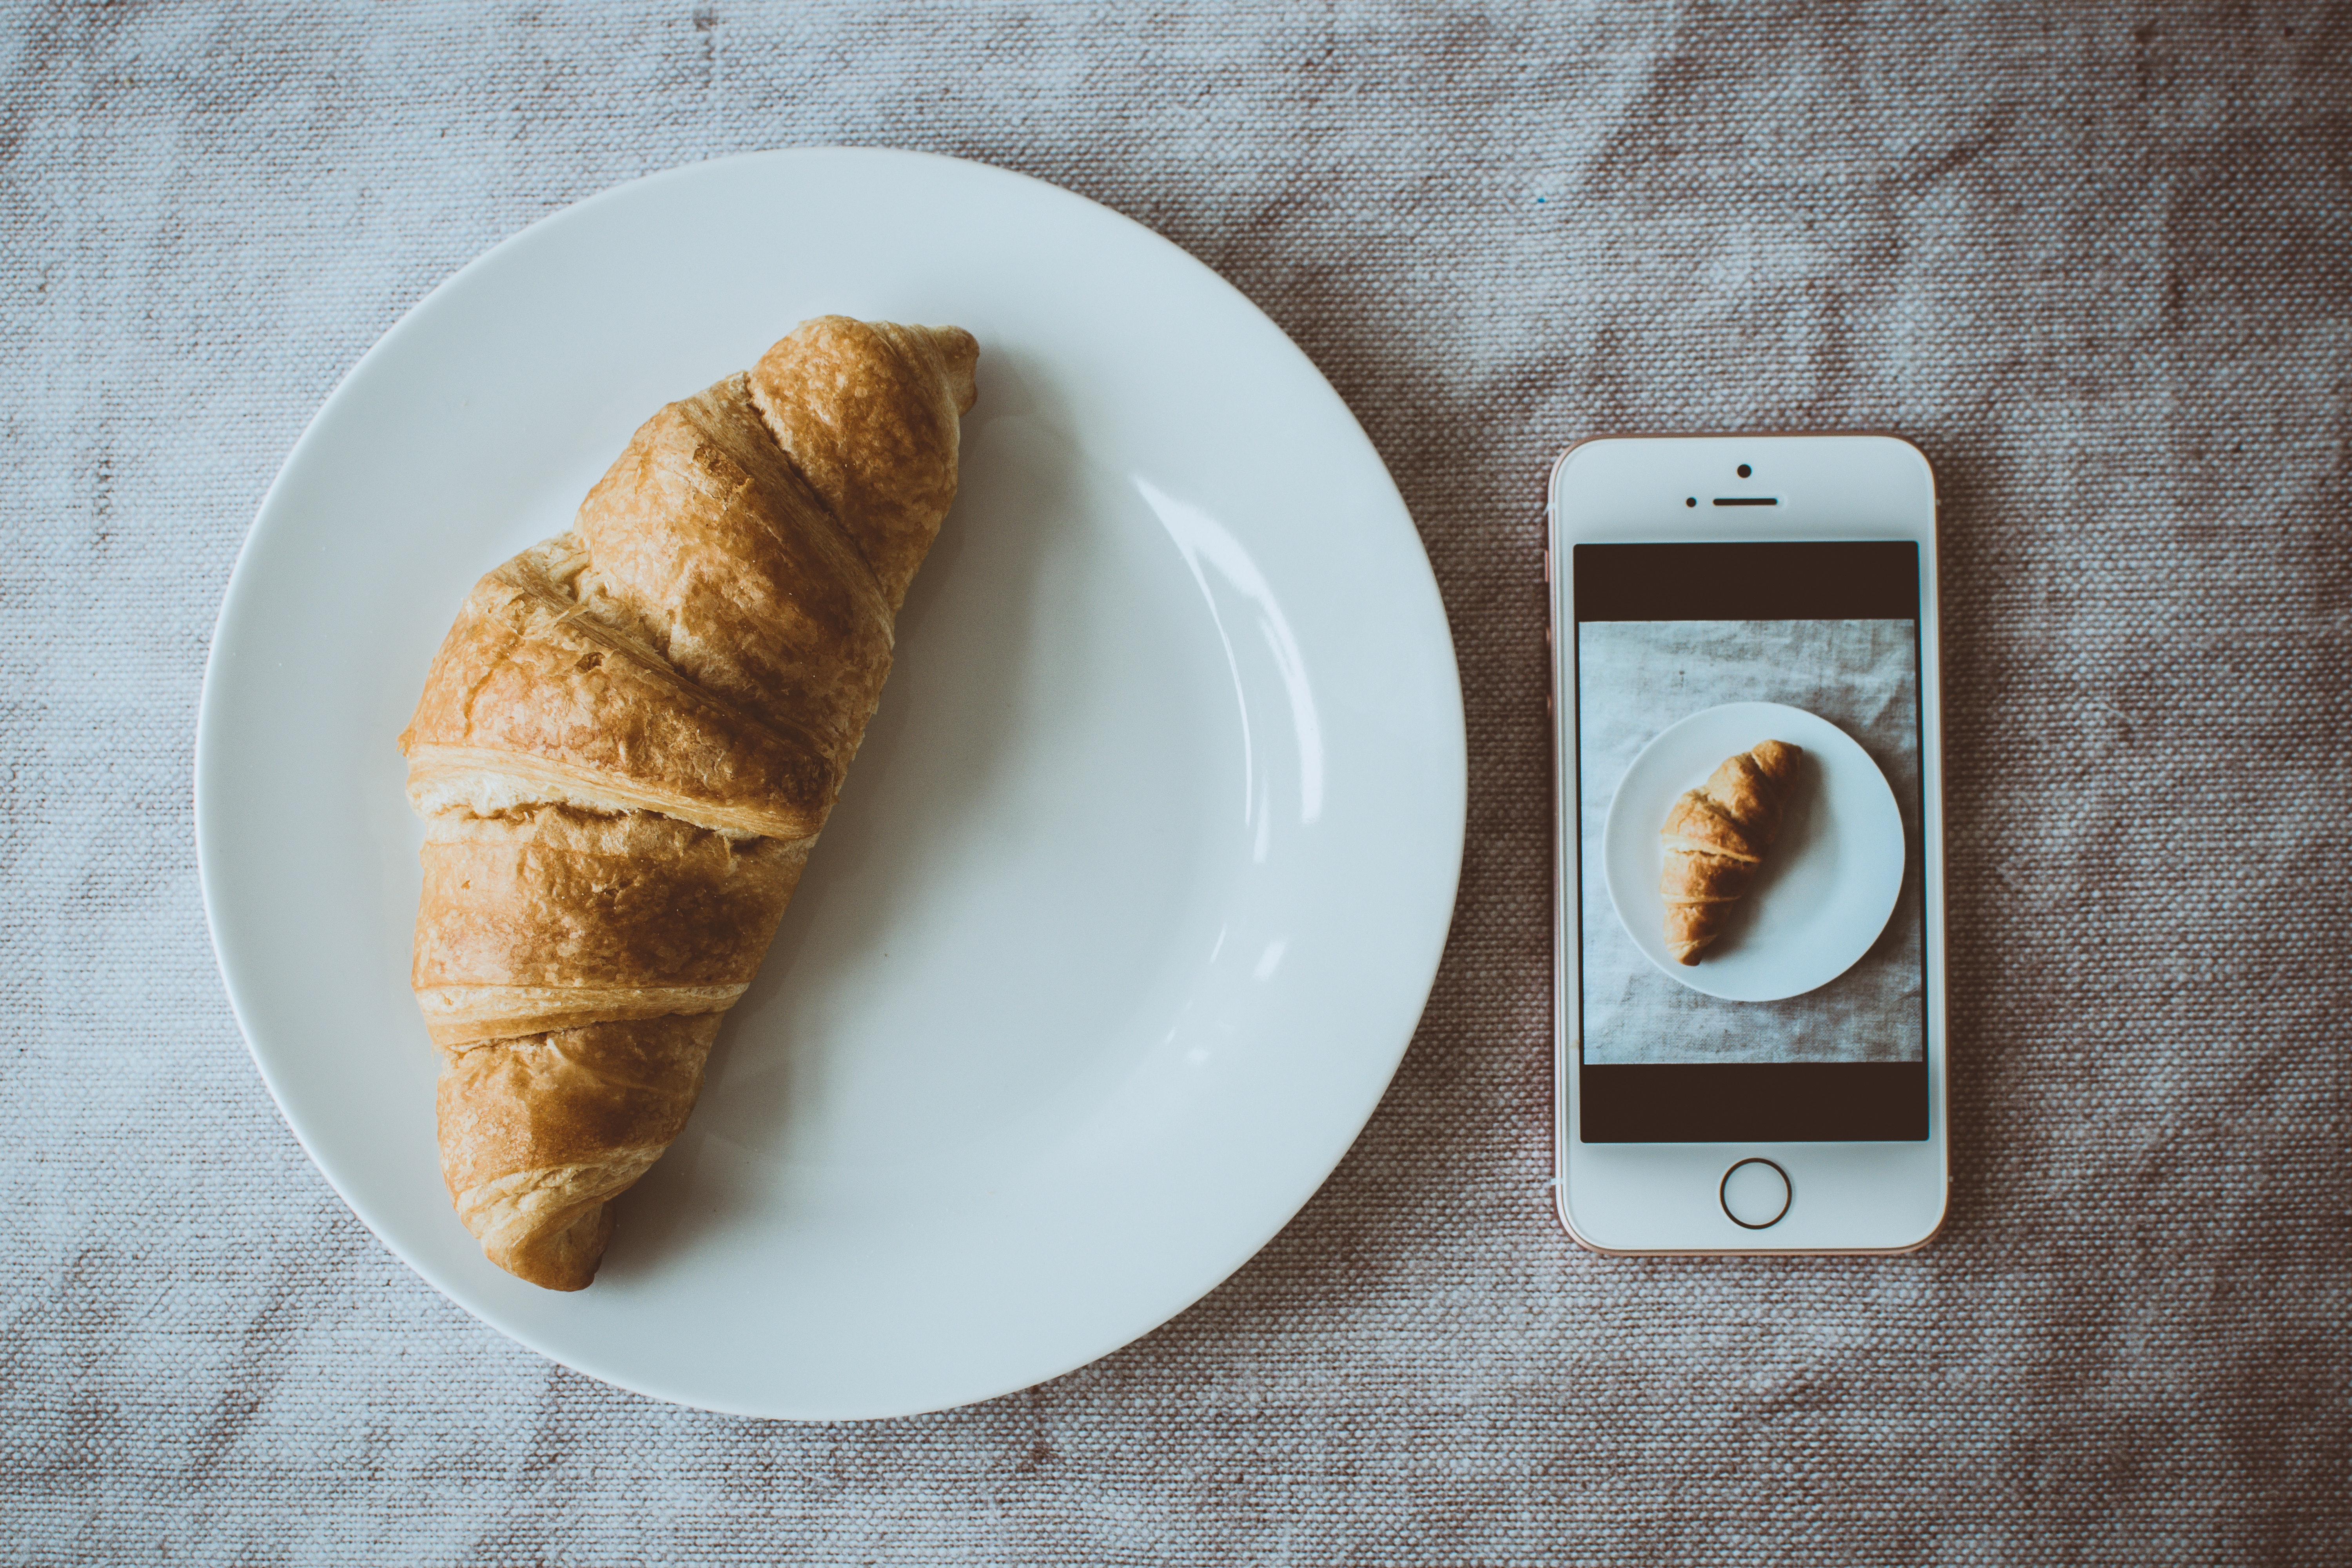
croissant, food, dish, cuisine, pastry, baked goods, turnover, ingredient, curry puff, danish pastry, viennoiserie, breakfast, Pastizz, puff pastry, dessert, produce